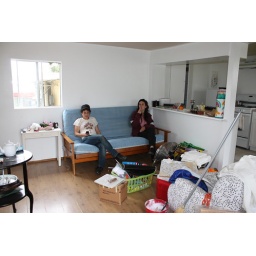
Lee and Daniella in the new sofa in the new house